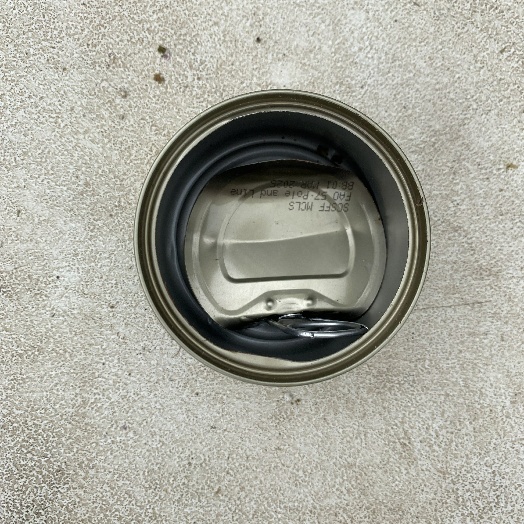
Label: Metal